Presidency of Rutherford B. Hayes

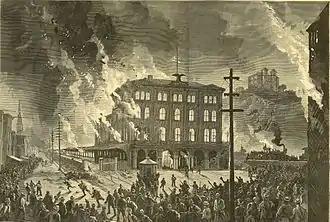
Burning of Union Depot, Pittsburgh, Pennsylvania, July 21–22, 1877

In his first year in office, Hayes was faced with the Great Railroad Strike of 1877, the largest labor disturbance up to that point in U.S. history. In order to make up for financial losses suffered since the Panic of 1873, the major railroads had cut their employees' wages several times. The Pennsylvania Railroad, one of the largest railroads, reduced the average worker's pay by approximately 25% between 1873 and 1877, and the railroad also imposed longer hours and stricter managerial control. In July 1877, workers from the Baltimore & Ohio Railroad walked off the job in Martinsburg, West Virginia, to protest their reduction in pay. The strike quickly spread to workers of the New York Central, Erie, and Pennsylvania railroads, with the strikers soon numbering in the thousands. In many communities, friends and family members of the railroad workers also became involved in the strike, and strike leaders struggled to control crowds. Fearing a riot, Governor Henry M. Mathews asked Hayes to send federal troops to Martinsburg, and Hayes did so, but when the troops arrived there was no riot, only a peaceful protest. In Baltimore, however, a riot did erupt on July 20 and Hayes ordered the troops at Fort McHenry to assist the governor in its suppression.